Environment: real
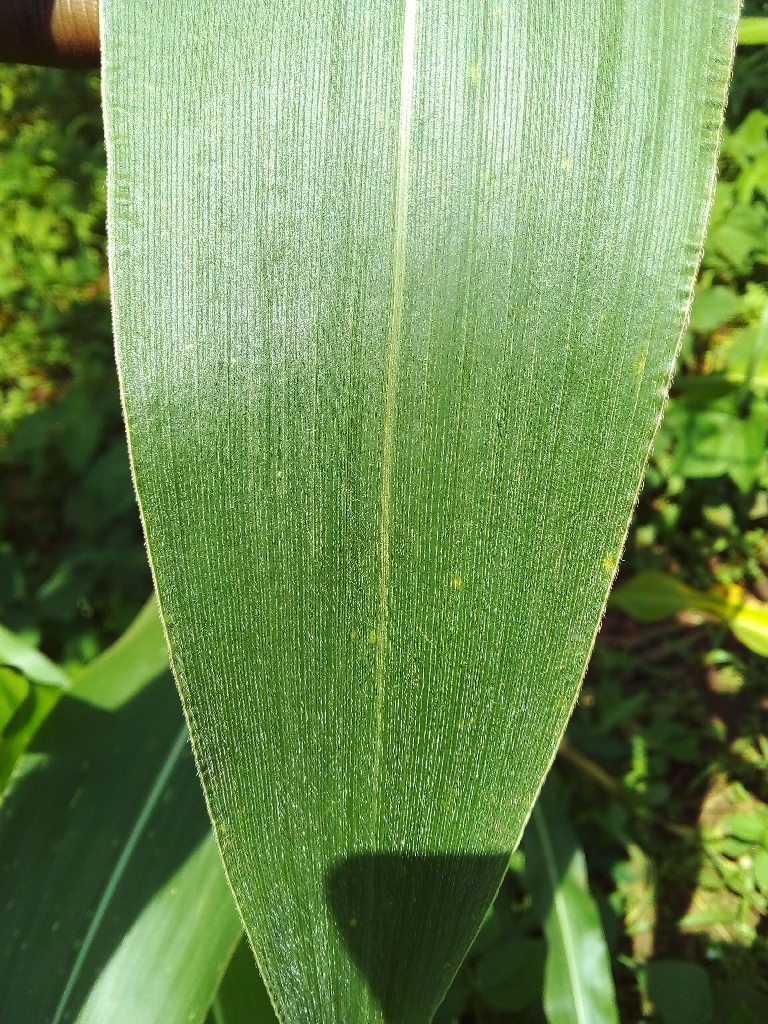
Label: healthy